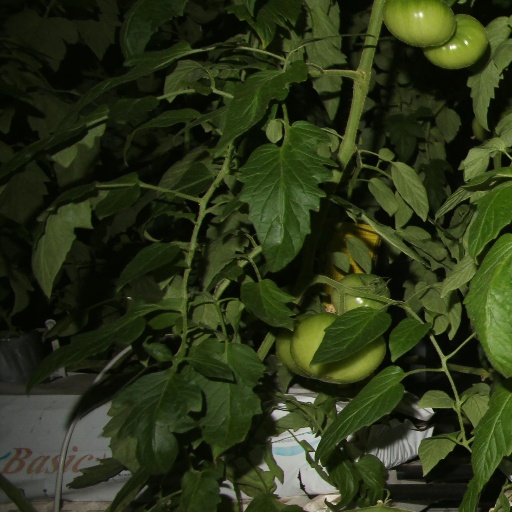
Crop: tomato